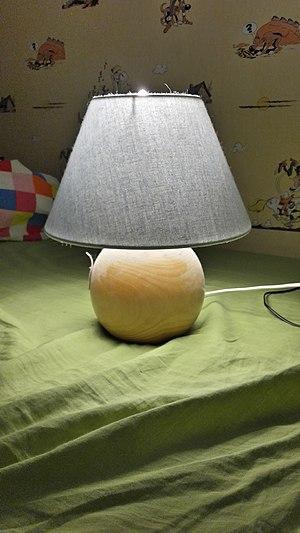
La lampe est un objet destiné à produire de la lumière, généralement polychromatique.